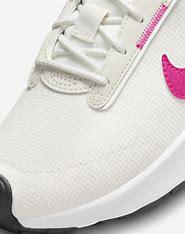
Brand: Nike
Model: Air Max Intrlk Lite